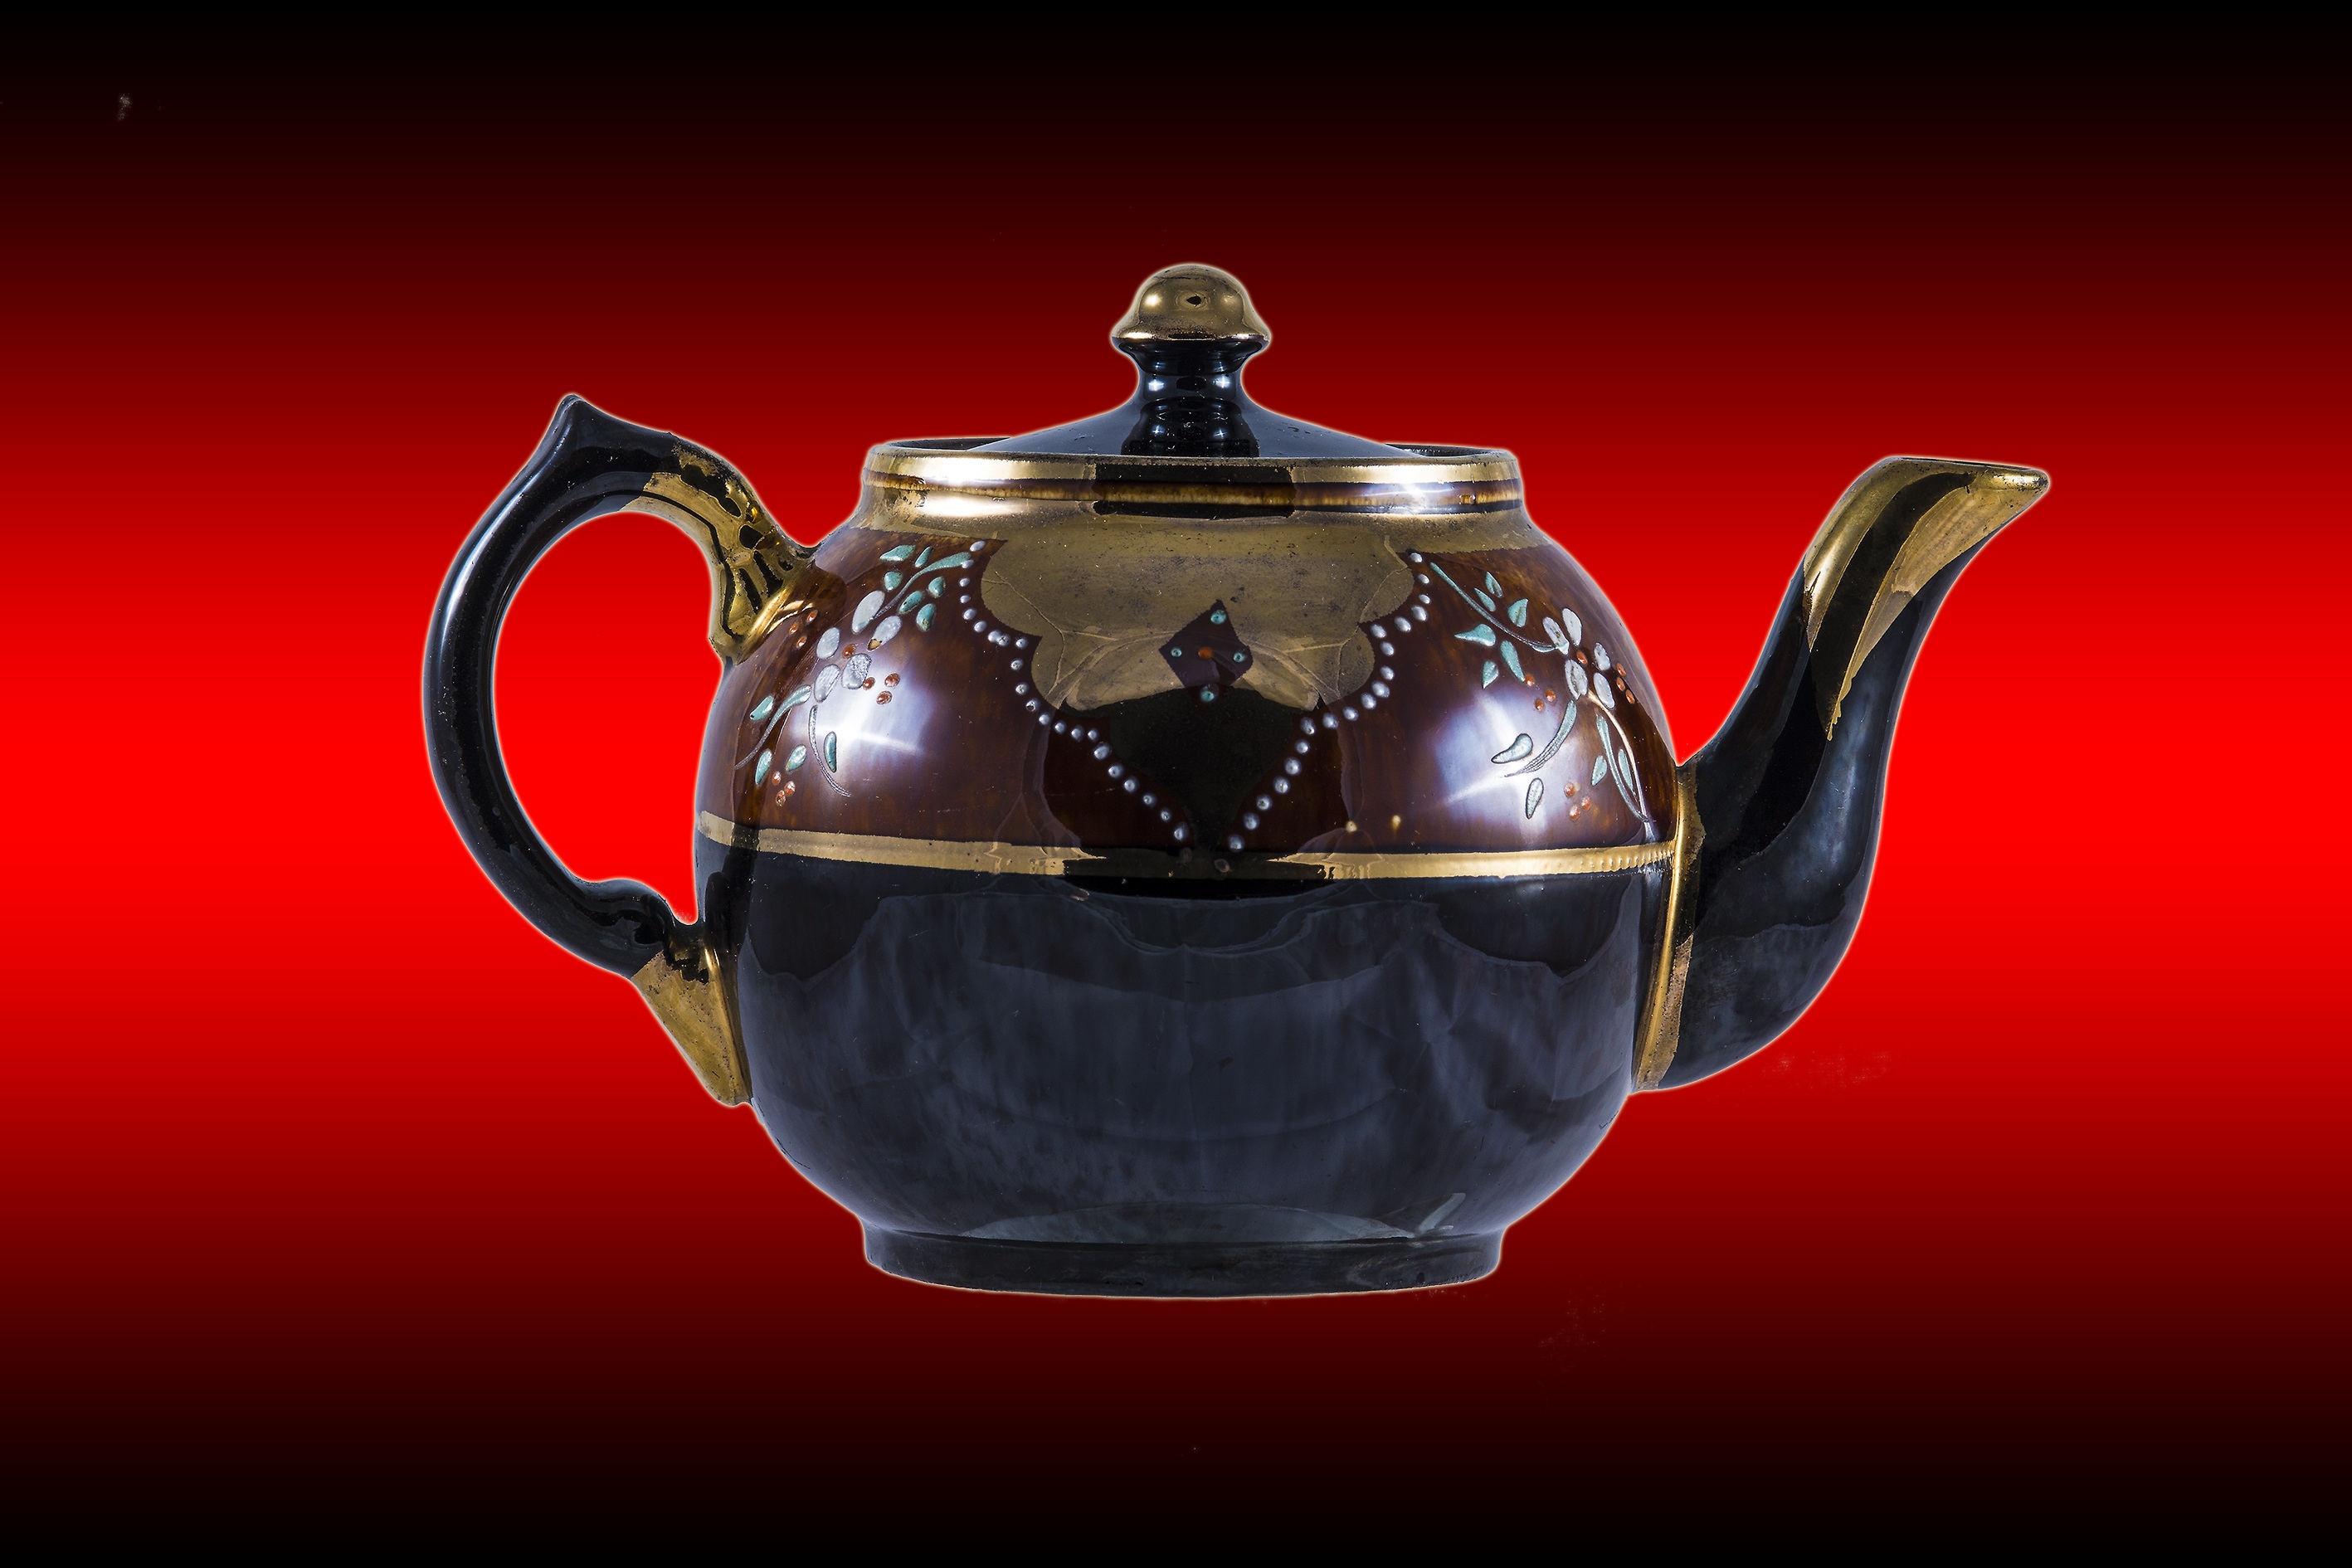
teapot, tableware, jug, coffeepot, dishware, still life photography